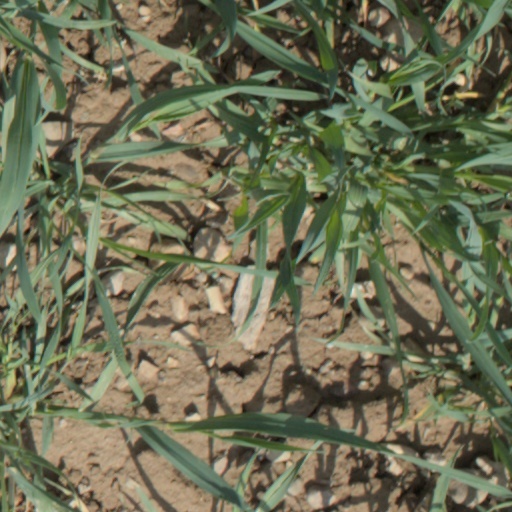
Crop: wheat